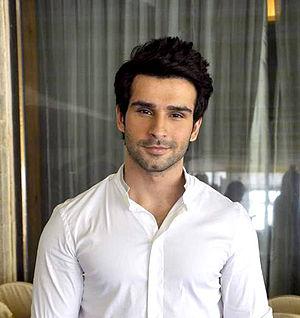
Girish Kumar, né le 30 novembre 1989 à Bombay, est un acteur indien de Bollywood.